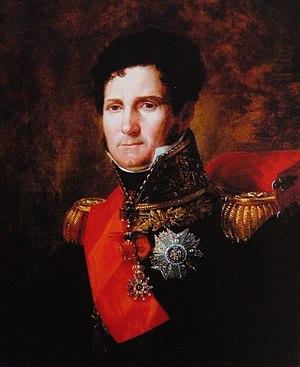
Le général Félix Baciocchi (1762-1841), prince de Lucques et de Piombino.
Félix Baciocchi, né le 18 mai 1762 à Ajaccio, mort le 28 avril 1841 à Bologne, prince français, est un général d'Empire et homme politique français d'origine corse des XVIIIᵉ et XIXᵉ siècles. Époux d'Élisa Bonaparte, il est créé prince de Lucques et de Piombino.